Jane Roberts (first lady)

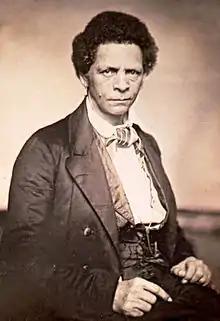
President Joseph Jenkins Roberts, 1851

In 1836, Waring at about the age of 17 married Joseph Jenkins Roberts. A widower, he was a free-born merchant from Virginia who had immigrated in 1829 to Liberia with his young family. His first wife and infant child died within the first year of their arriving at Monrovia.